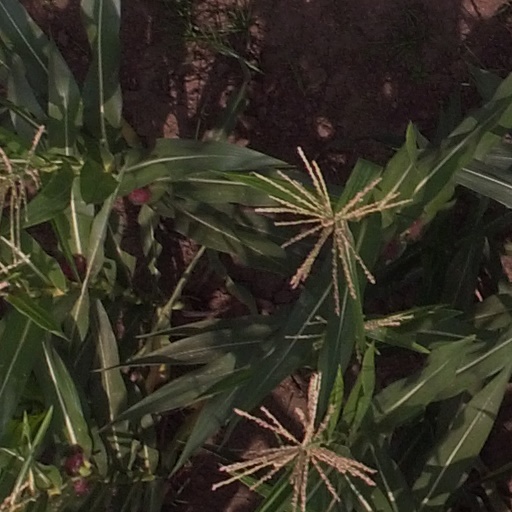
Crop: maize; corn